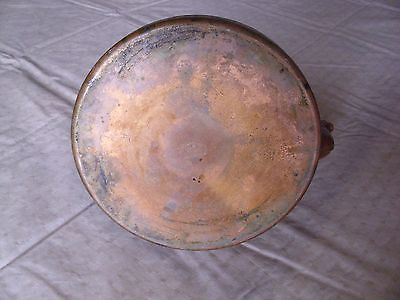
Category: kettle